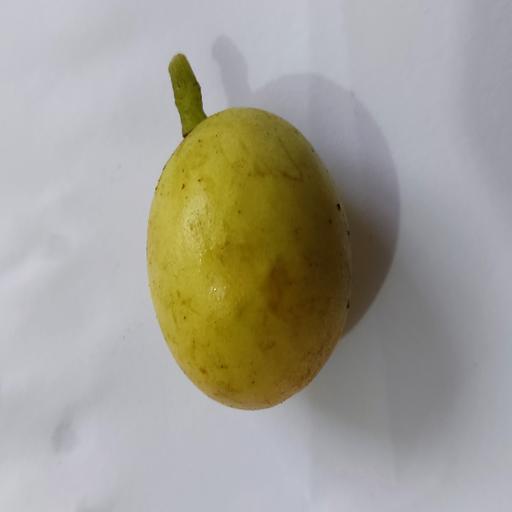
Crop type: Burmese Grape